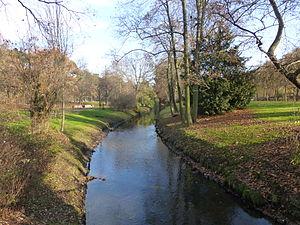
Berlin-Pankow